North Broadway Street Historic District

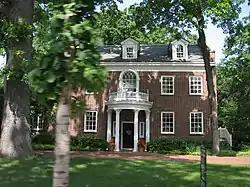
E.P. Smith Residence, 903 N. Broadway St.

The North Broadway Street Historic District is a historic district in De Pere, Wisconsin which was listed on the National Register of Historic Places in 1983. It included 47 contributing buildings and seven non-contributing ones.